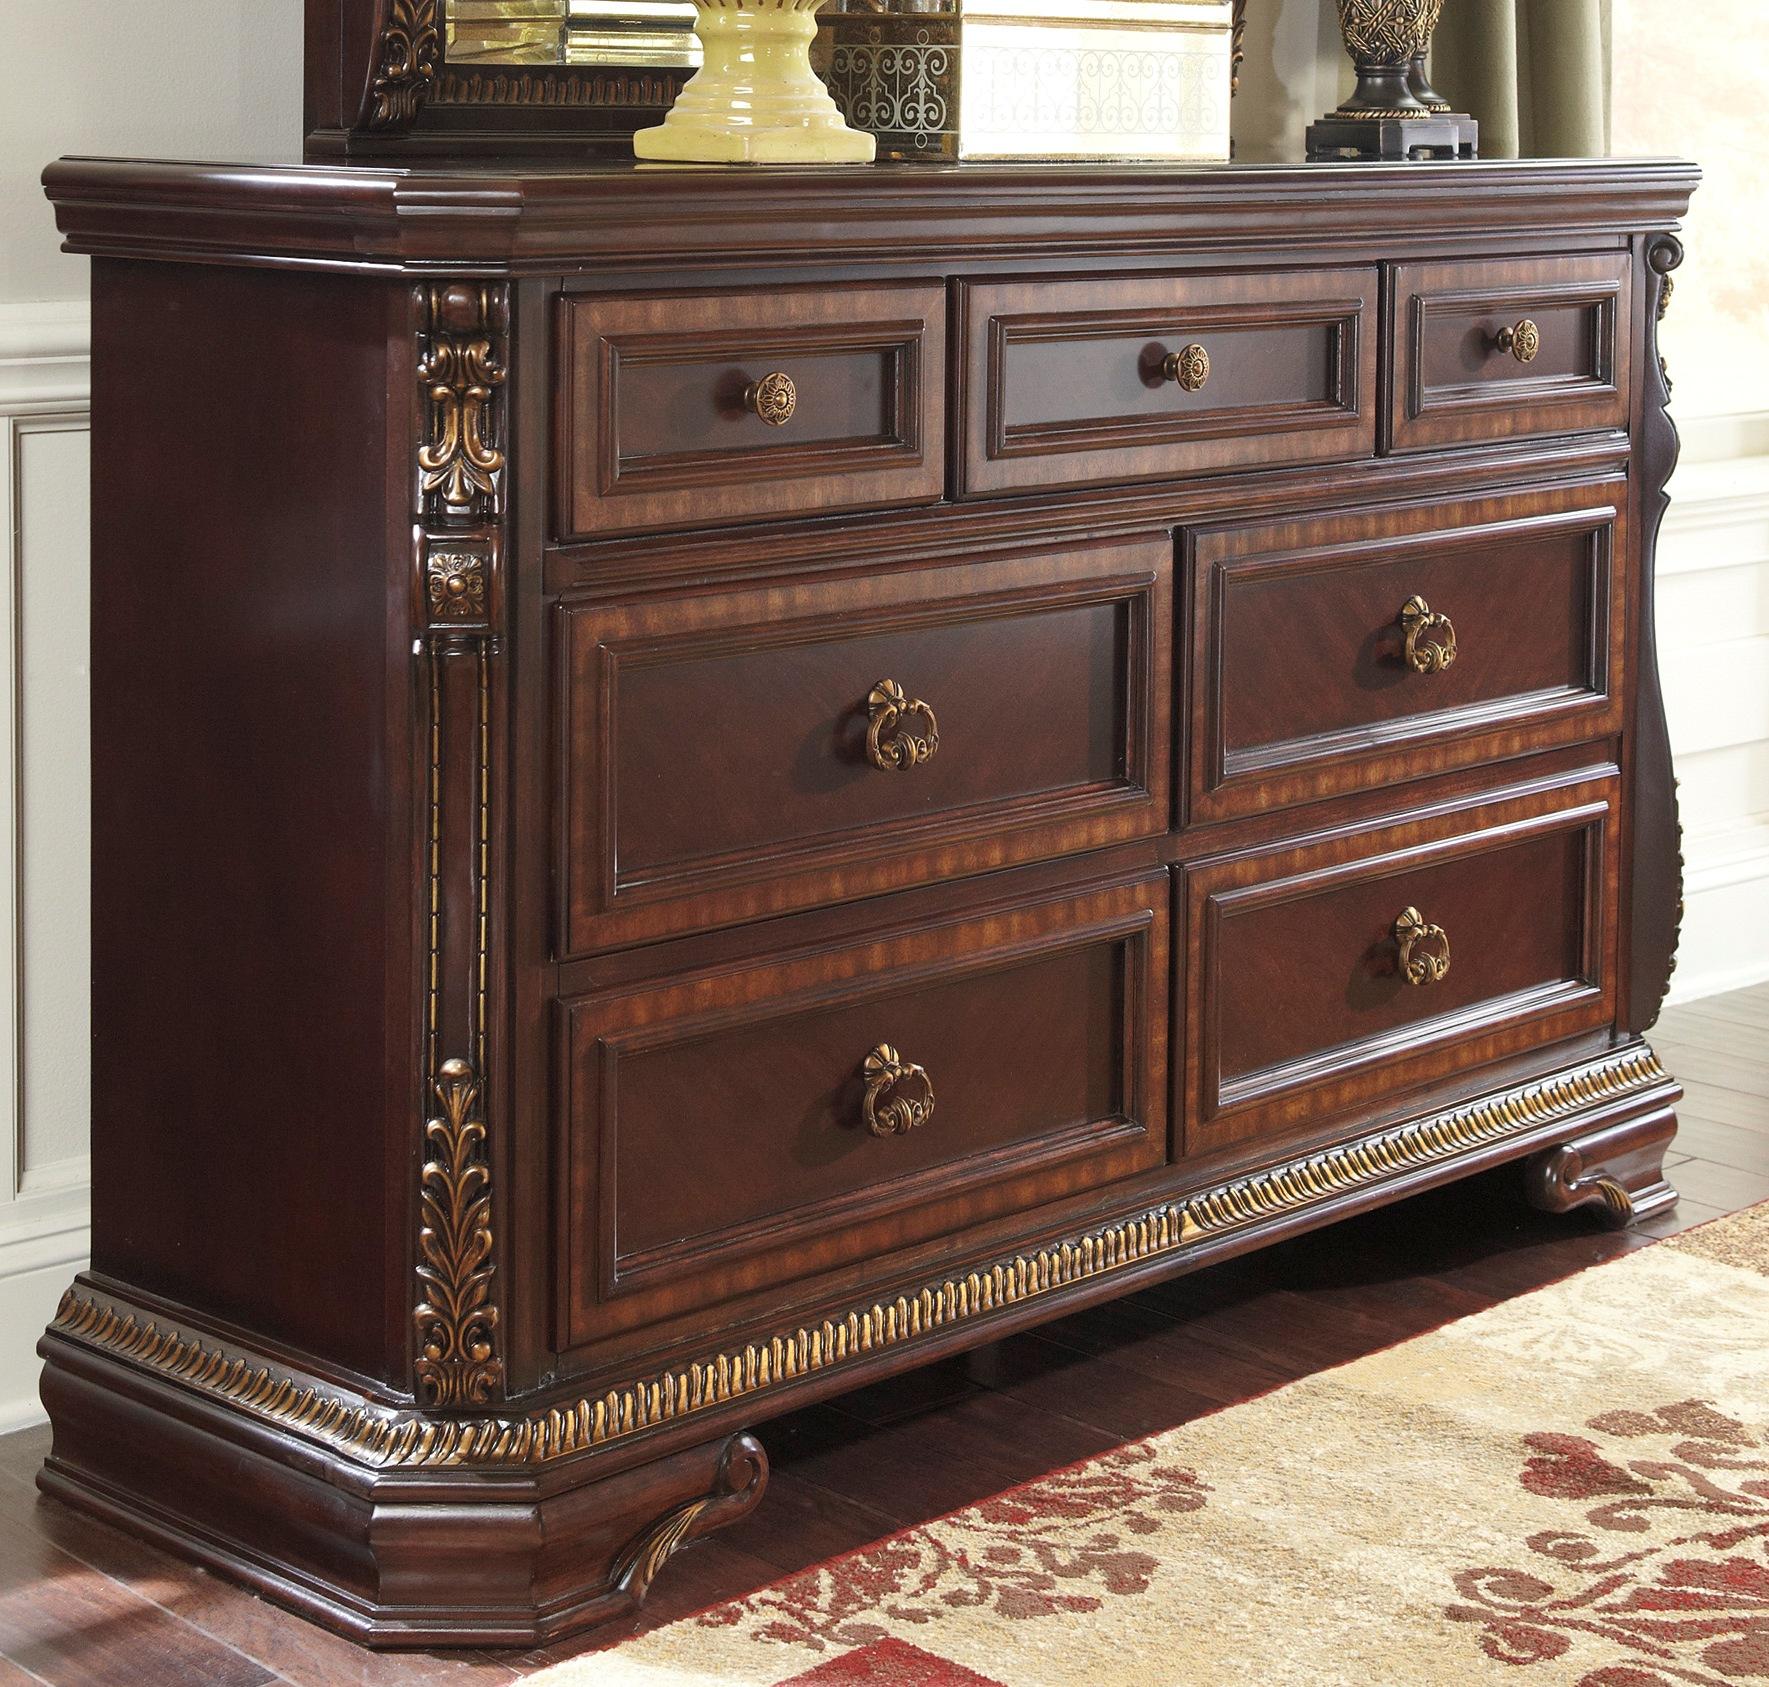
Category: Dressers & Chests
Style: Old World